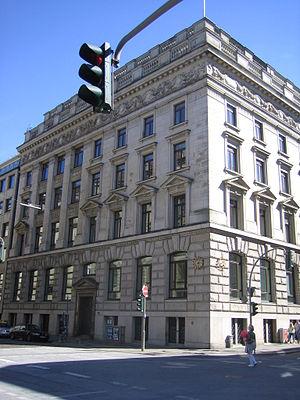
M. M. Warburg & Co est une des plus grandes banques privées allemandes, basée à Hambourg. À travers plusieurs filiales, le groupe est présent dans 13 villes allemandes, ainsi que en Suisse et au Luxembourg. Le capital de la société est détenu exclusivement par des personnes privées et la gestion reste dans les mains des associés.